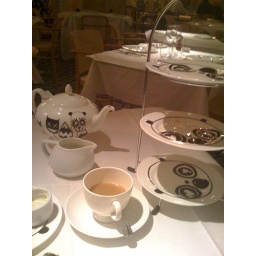
Flash restaurant cake plate by Wedgewood